Fahrenheit hydrometer

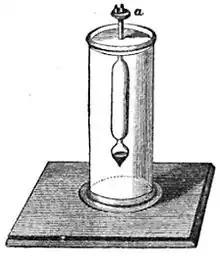
A Fahrenheit hydrometer

The Fahrenheit hydrometer is a device used to measure the density of a liquid. It was invented by Daniel Gabriel Fahrenheit (1686–1736), better known for his work in thermometry. The Nicholson hydrometer, after William Nicholson (1753-1815), is similar in design, but instead of a weighted bulb at the bottom there is a small container ("basket") into which a sample can be placed.